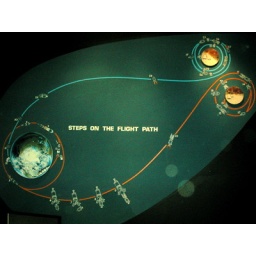
Just follow the red lines, dig for some rocks, then follow the blue line home. They're well labeled in space.